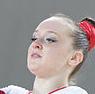
Age: 15